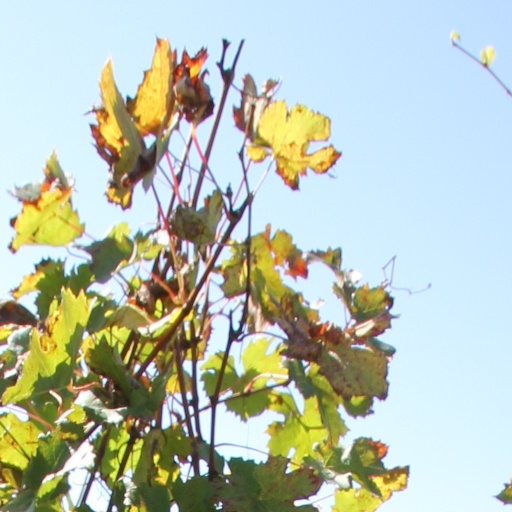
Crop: grape